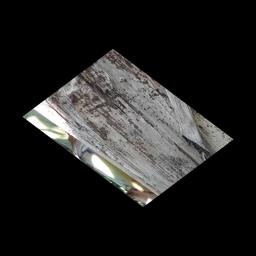
Label: PSEUDOSTEM WEEVIL